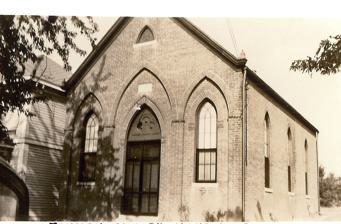
Building: Temple Beth El (Jefferson City, Missouri)
Country: United States of America
Year built: 1883
Reform synagogue in Jefferson City, Missouri, United States For similarly named synagogues, see Beth-El . Temple Beth El Temple Beth El, c. 1920 Religion Affiliation Reform Judaism Ecclesiastical or organisational status Synagogue Status Active Location Location 318 Monroe Street, in Jefferson City , Missouri Country United States Location in Missouri Geographic coordinates 38°34′28″N 92°10′15″W / 38.57458°N 92.17086°W / 38.57458; -92.17086 Architecture Architect(s) Frank B. Miller Type Synagogue Style Gothic Revival Date established c. 1876 (as a congregation) Completed 1883 Website templebethel-jc .org Temple Beth El is a Reform Jewish synagogue located at 318 Monroe Street, in Jefferson City , Missouri , in the United States. Built in 1883 it has been in continuous use at that location since its construction. Shabbat services are led by members of the congregation every Friday night, and holiday services are also observed. The congregation is affiliated with Union for Reform Judaism . Temple Beth El is the oldest synagogue building in use west of the Mississippi. History The Jewish congregation of Jefferson City built for themselves a synagogue on the west side of Monroe Street between High and McCarty in 1883. The building is 38 by 25 feet (11.6 m × 7.6 m) and constructed of brick and cut stone trimmings. The interior is neatly furnished and includes a Torah scroll handwritten on parchment. The original Torah written in 1811 is still in use today. The Temple was designed by prominent local architect, Frank B. Miller, who also designed the Cole County Courthouse and Central Missouri Trust Company. A plaque was placed in the building by the 12 founders in appreciation of women in the Hebrew Ladies Sewing Society who "by untiring exertion and labor have secured and presented to the congregation a house and a lot dedicated to the service of the most high." The wording on the plaque is noteworthy because the women are listed by their first names, which was unusual for the time. Most of the early members of the congregation were merchants with stores on High Street selling clothing, shoes, and saddles including the Globe Shoe and Clothing Store, Straus Saddlery, Goldman Clothing Store, The Reliable Store, Czarlinsky's and later Herman's Department Store and Leeds. On September 19, 1954, Temple Beth El hosted Missouri's ceremonies during the tercentenary of the first Jewish settlement in North America. Governor Phil Donnelly signed a proclamation recognizing the event in October 1957. Temple Beth El is located within the downtown Missouri State Capitol Historic District . Gallery Temple Beth El Original plaque listing founding members of Temple Beth El See also List of the oldest synagogues in the United States References